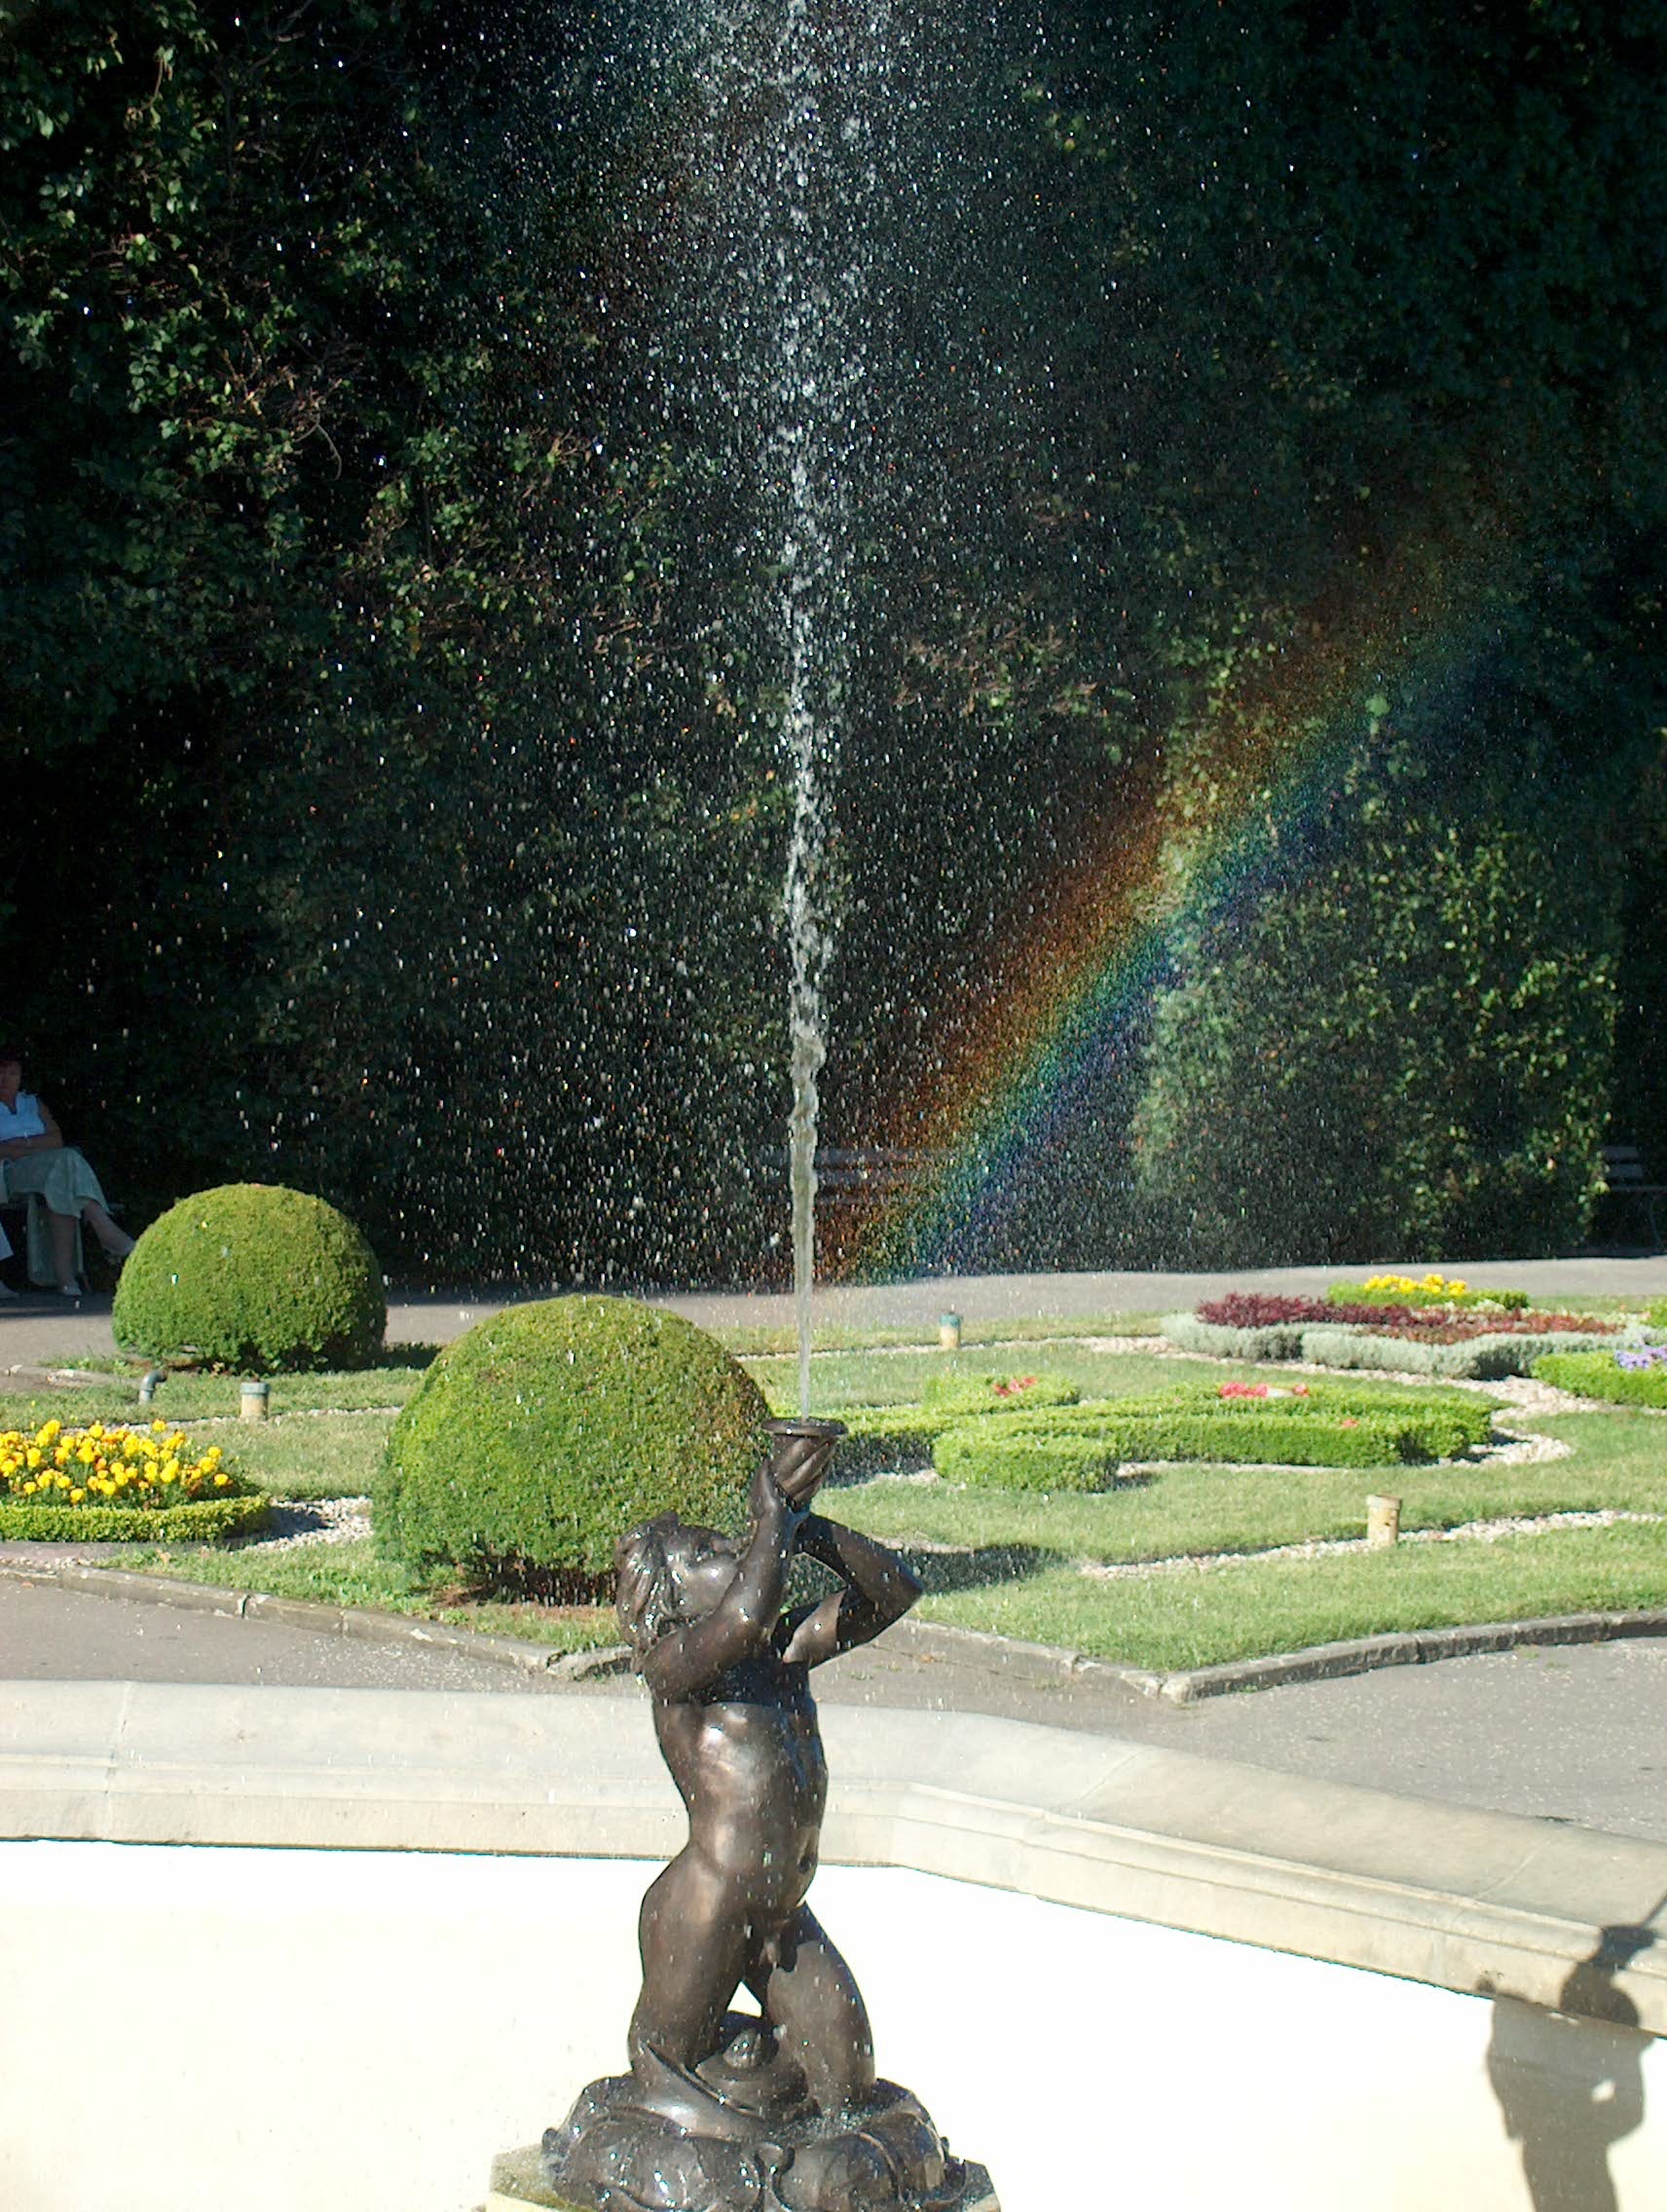
screen, tree, water, rain, monument, summer, statue, green, park, garden, sculpture, rainbow, poland, fountain, water feature, warsaw, wilan w